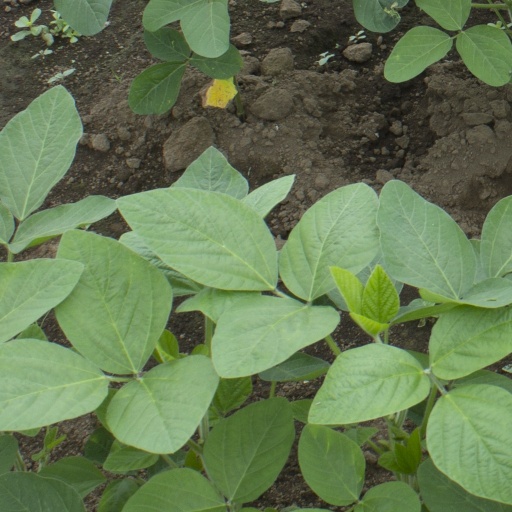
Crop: soybean